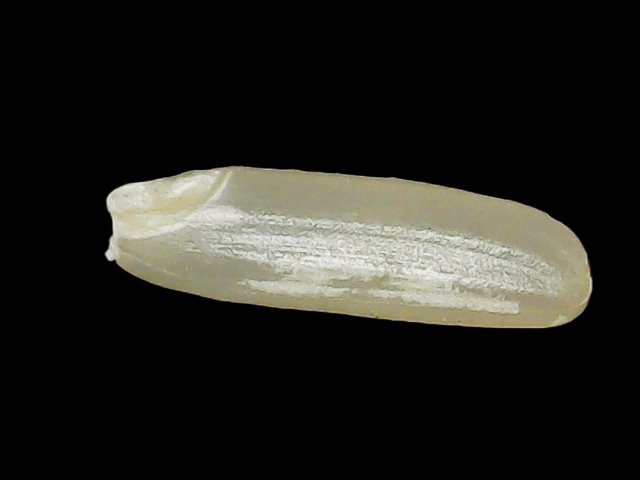
Rice variety: Binadhan21